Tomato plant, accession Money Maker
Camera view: tilt-top (135 deg); turntable rotation: 30 degrees
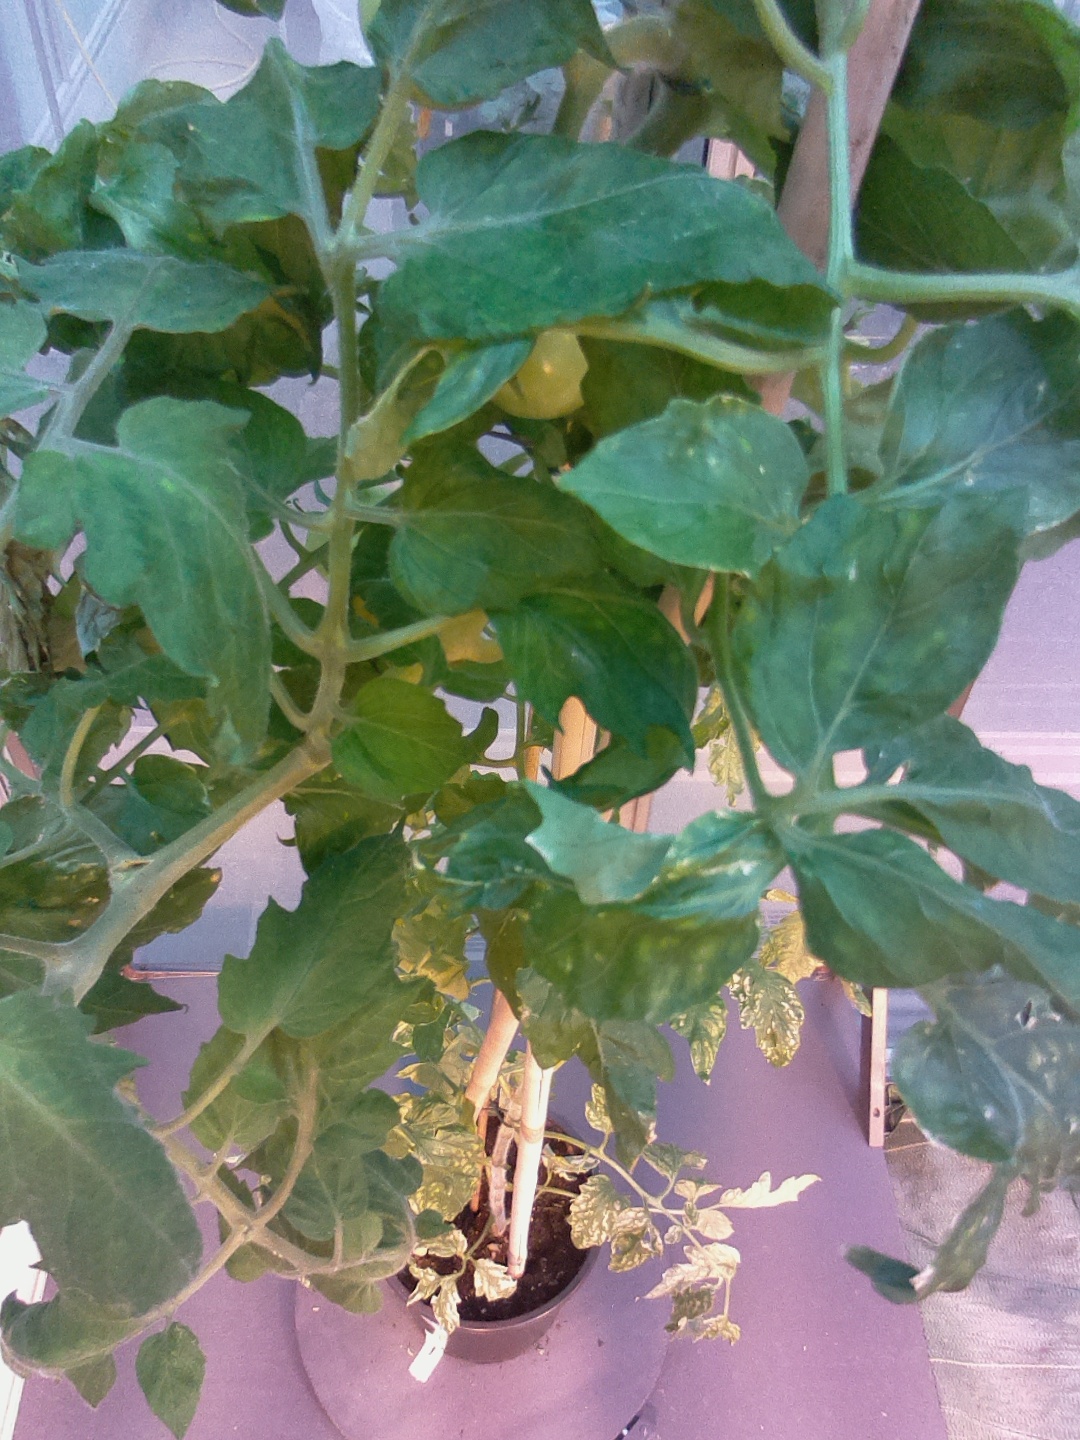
BBCH growth stage 74: 40%-50% of final fruit size